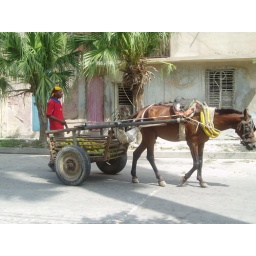
Horse drawn cart of mangos a man in a red shirt is selling